Eucalyptus pyrocarpa

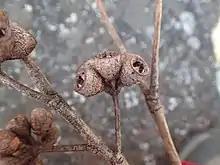
fruit

"Eucalyptus pyrocarpa" is a tree that typically grows to a height of but does not form a lignotuber. It has rough, short fibrous to stringy, greyish brown bark on the trunk and larger branches, smooth white to grey bark above that is often shed in ribbons. Young plants and coppice regrowth have stems that are more or less square in cross-section, glaucous, sessile and arranged in opposite pairs. The juvenile leaves are lance-shaped, a lighter shade of green on the lower side, long and wide. Adult leaves are the same shade of green on both sides, lance-shaped to curved, long and wide on a petiole long. The flower buds are arranged in leaf axils in groups of seven, nine or eleven on a flattened, unbranched peduncle long, the individual buds on pedicels long. Mature buds are oval to spindle-shaped or diamond-shaped, long and wide with a conical to beaked operculum. Flowering has been recorded in March, February and August and the flowers are white. The fruit is a woody cup-shaped, barrel-shaped or pear-shaped capsule long and wide with the valves near rim level or enclosed below it.